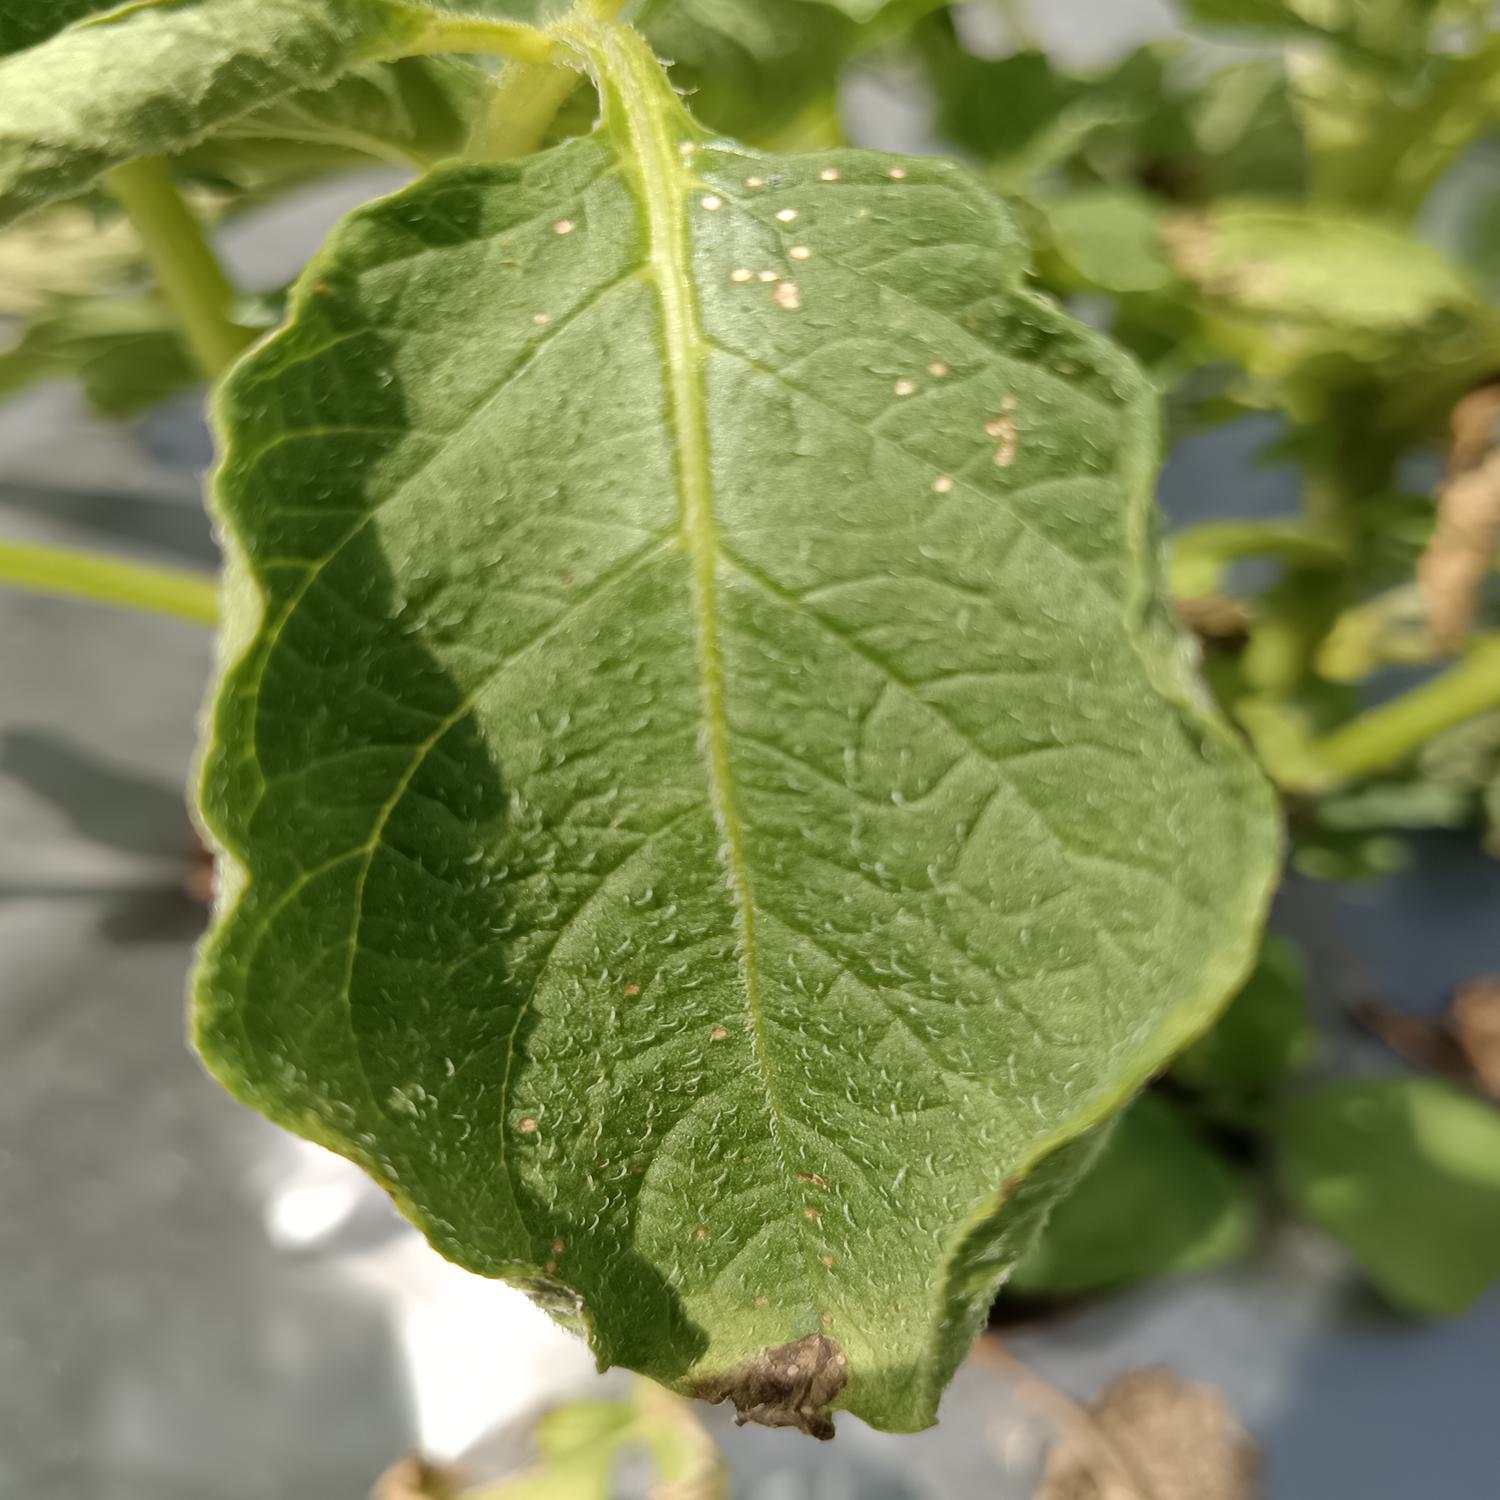
Label: Pest